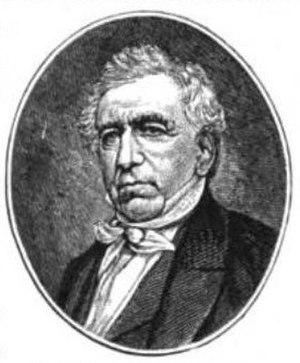
Cornelius Van Wyck Lawrence est un homme politique qui a été maire de New York entre 1834 et 1837. C'est le premier maire élu de la ville, la loi électorale ayant changé en 1834.